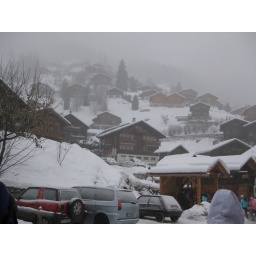
grimentz, cute little chalets built up into the mountain. i bed it's really pretty here in the summer, too.